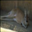
Label: kangaroo